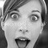
Emotion: surprise